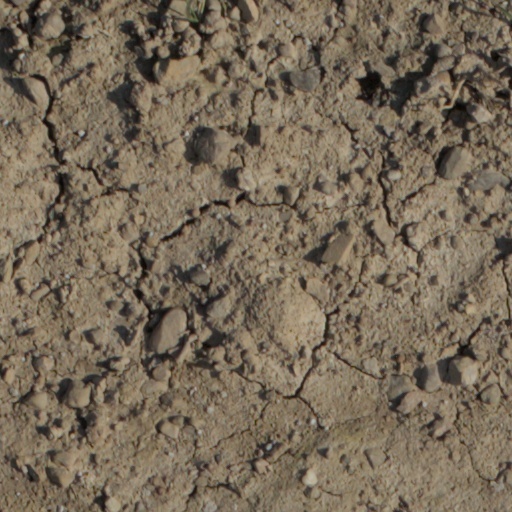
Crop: wheat